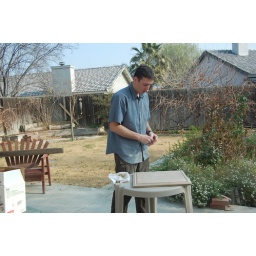
Dan Sanding the bathroom cabinets in the backyard of my parents house in bakersfield